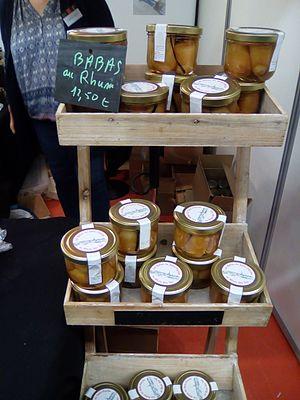
Salon Saveurs des Plaisirs gourmands.